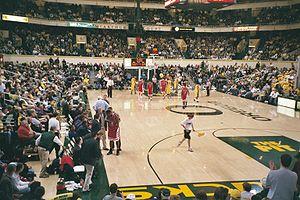
Les Ducks de l'Oregon sont un club omnisports universitaire de l'Université d'Oregon. Les équipes des Ducks participent aux compétitions universitaires organisées par la National Collegiate Athletic Association. Oregon fait partie de la Pacific-12 Conference. La mascotte des Ducks est un canard très ressemblant avec le Donald Duck de Walt Disney.